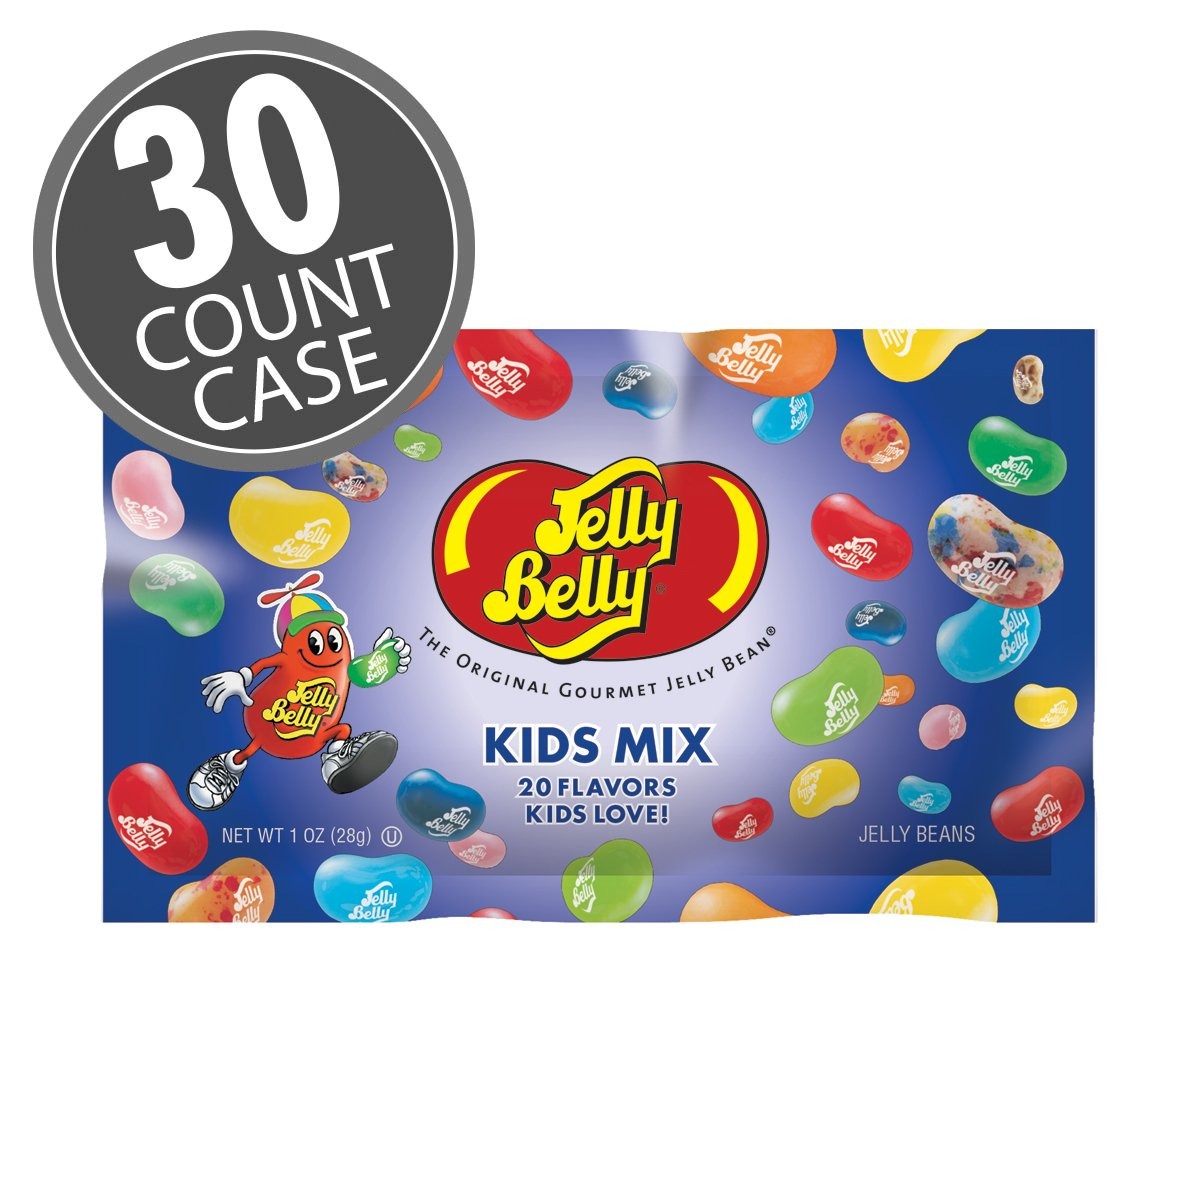
Item Name: Jelly Belly Kids Mix - 20 Flavors Kids Love - 1oz bags - 30 bag Case
Value: 30.0
Unit: Count

Price: 46.63